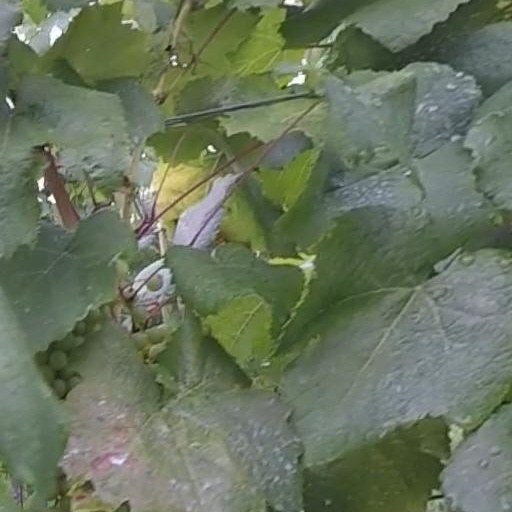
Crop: grape